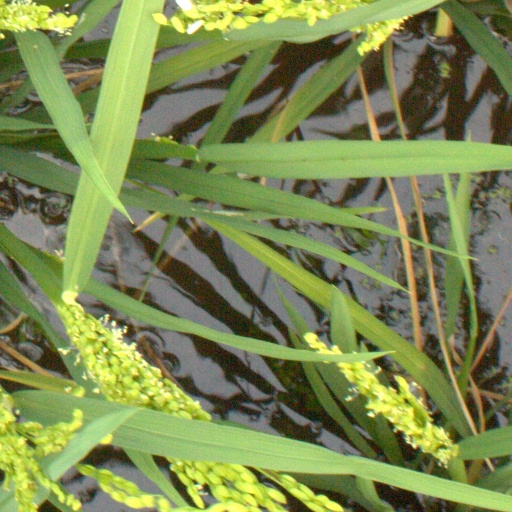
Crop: rice